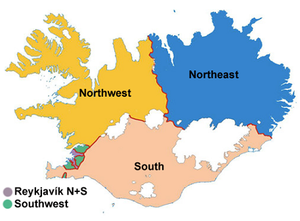
Island / Politik / Administrativ opdeling
Island er en nordisk europæisk østat, der ligger, hvor Nordatlanten møder Ishavet på den midtatlantiske ryg. Landet har 364.260 indbyggere og et areal på 103.000 km², hvoraf landarealet udgør 100.250 km², hvilket gør det til Europas tyndest befolkede land. Landets hovedstad og største by er Reykjavík, der sammen med de omgivende områder i den sydvestlige del af landet er hjemsted for to tredjedele af landets befolkning.